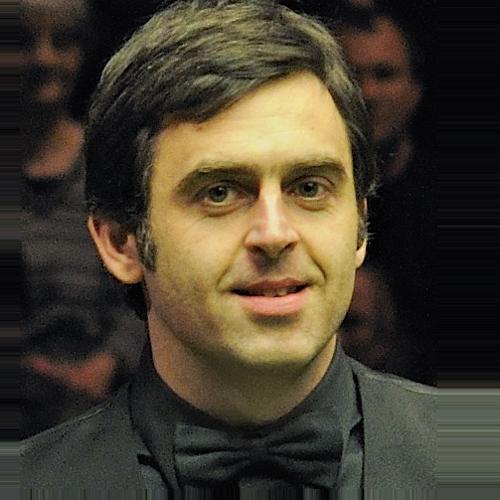
Age: 36